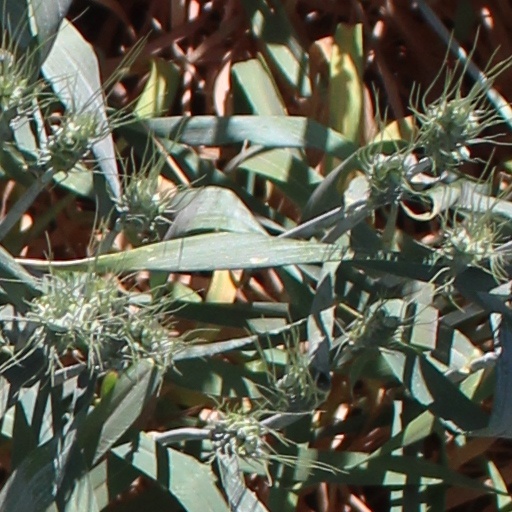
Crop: wheat